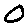
Label: 0